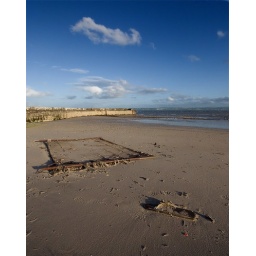
A fence lies on the beach at Fisherman's Quay in Carrick